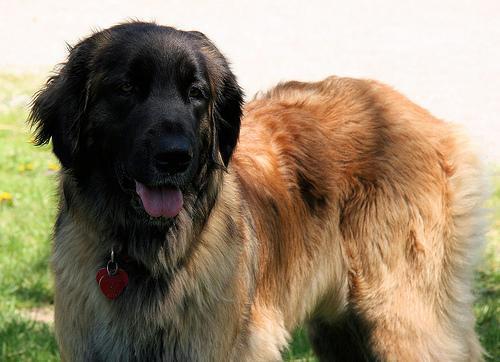
leonberger